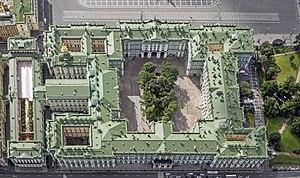
Le Palais d'Hiver à Saint-Pétersbourg, en Russie, était, de 1732 à 1917, la résidence officielle des monarques russes. Aujourd'hui, le palais restauré fait partie d'un ensemble de bâtiments abritant le musée de l'Ermitage. Situé entre le quai du Palais et la place du Palais, adjacent au site du Palais d'Hiver original de Pierre le Grand, le Palais d'Hiver actuel et quatrième a été construit et modifié presque continuellement entre la fin des années 1730 et 1837, quand il fut sévèrement endommagé par un incendie et immédiatement reconstruit. La prise d'assaut du palais en 1917, telle que représentée dans les peintures soviétiques et le film d'Eisenstein en 1927, sont devenus un symbole de la révolution russe.